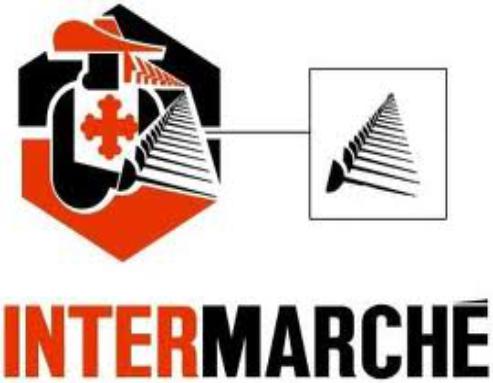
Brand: Intermarche
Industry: Necessities